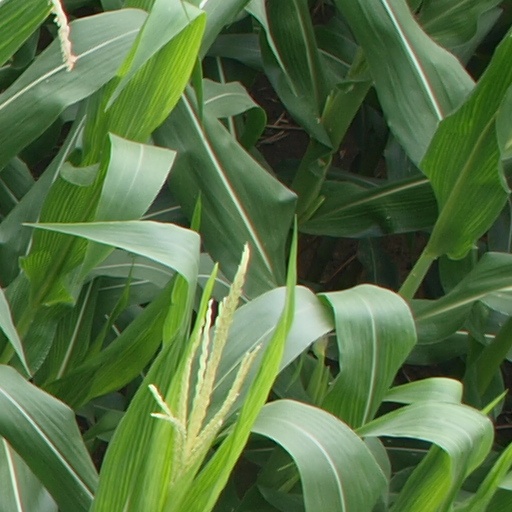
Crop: maize; corn